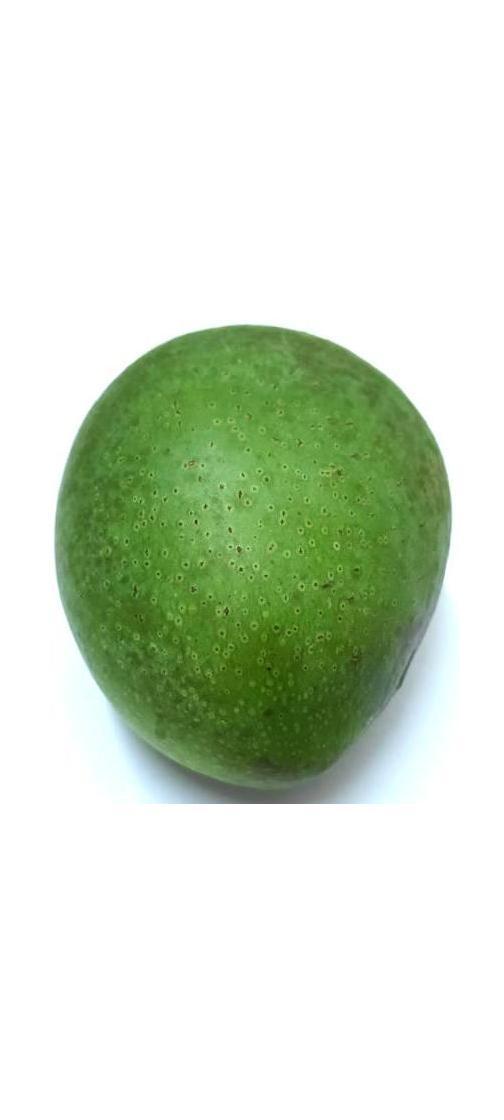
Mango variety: Ashshina Zhinuk